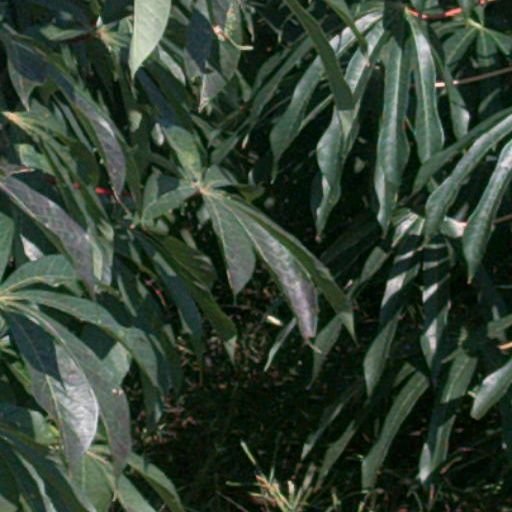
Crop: cassava